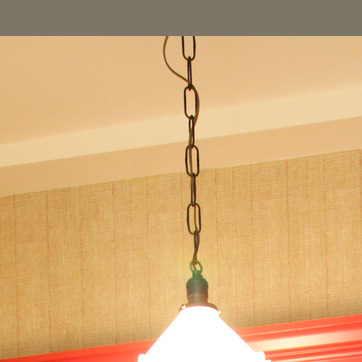
Material: wallpaper